Alcatrazes Islands

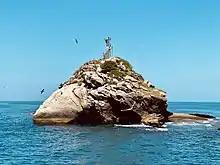
One of the smaller islands, "Ilha do Farol".

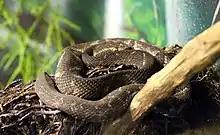
"Bothrops alcatraz", one of the endemic species of the archipelago.

Alcatrazes possesses rich fauna and flora; by December 2019, 1,3 thousand species had been registered there, 93 of which were deemed endangered and 20 were endemic, including the "Bothrops alcatraz", the "Scinax alcatraz" and the true frog "Cycloramphus faustoi". Among the endemic plants, there's the "Anthurium alcatrazensis", the "Begonia venosa" and the "Sinningia insularis" (also endemic to Recife Hill, in São Sebastião), besides the "Begonia larorum", collected only once and never found again there; it's deemed extinct now.